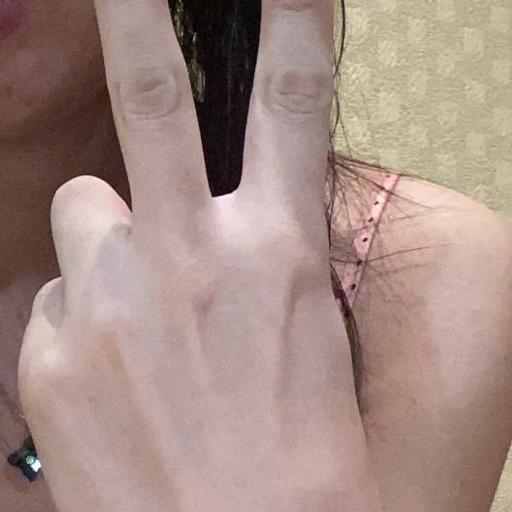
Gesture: peace_inverted